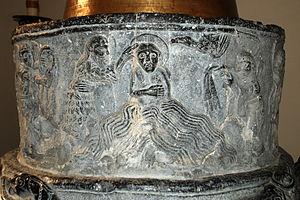
Belgique - Province de Namur - Fonts baptismaux de Furnaux
Les fonts baptismaux de Furnaux sont situés en l'église de la Nativité de Notre-Dame de Furnaux, section de la commune belge de Mettet, en province de Namur.